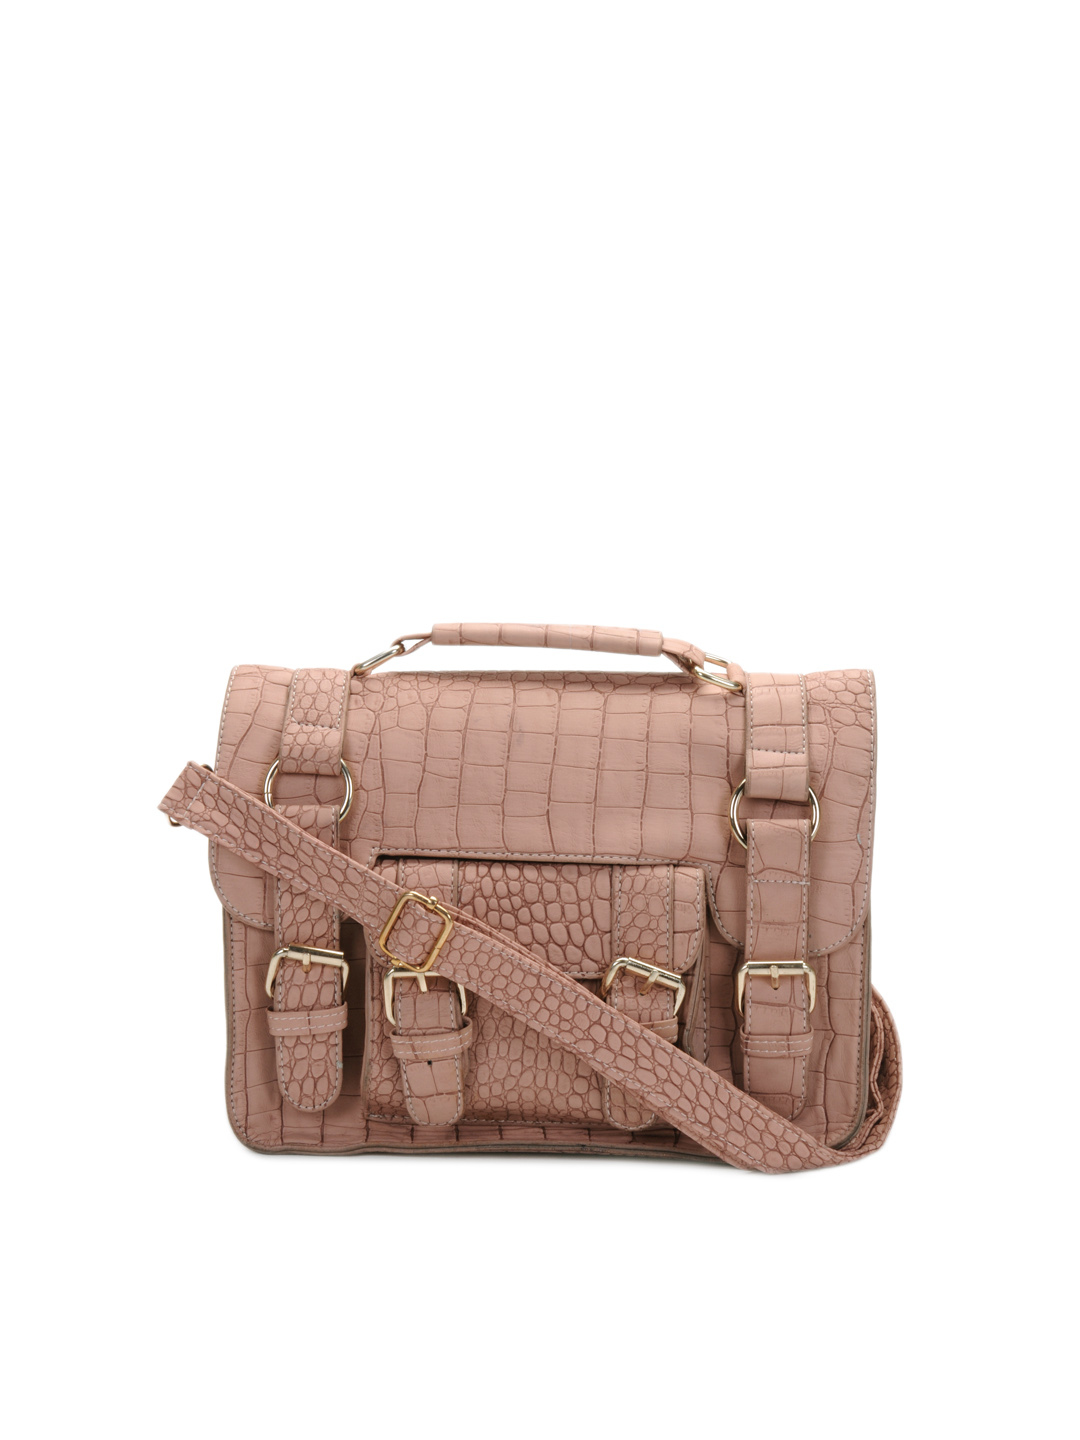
Kiara Women Dark Pink Handbag
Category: Accessories / Bags / Handbags
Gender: Women
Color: Pink
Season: Summer 2012
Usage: Casual